Drum and bass

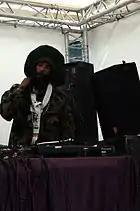
Congo Natty, a ragga jungle artist

Smaller scenes within the drum and bass community have developed and the scene as a whole has become much more fractured into specific subgenres, which have been grouped into "light" (influenced by ambient, jazz, and world music) and "heavy" (influenced by industrial music, sci-fi, and anxiety) styles, including: